King Arthur

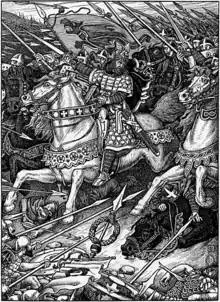
"Arthur Leading the Charge at Mount Badon" 1898

King Arthur was traditionally accepted as a historic person. He was originally thought to have been an ancient British war commander and, at least from the early 12th century, a king. There was, however, much discussion regarding his various deeds, and contemporary scholars and clerics generally refuted the popular medieval belief in his extreme longevity and future return. From the eighteenth century onwards, there has been academic debate about the historicity of Arthur. Details of Arthur's story are mainly composed of Welsh mythology, English folklore and literary invention, and most modern historians writing about the period do not think that he was a historical figure.